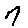
Label: 7